Amanda Smock

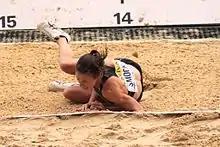
Smock at the 2012 London Grand Prix

Amanda Smock (née Thieschafer, born July 27, 1982) is an American triple jumper who competed at the 2012 Summer Olympics. In college, she was a three-time NCAA Division II track and field champion. She won the triple jump events at the United States Outdoor Championships in 2011 and 2012, and at the Indoor Championships in 2011.